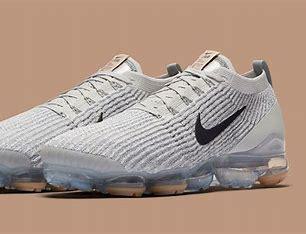
Brand: Nike
Model: Air Vapormax Flyknit 3